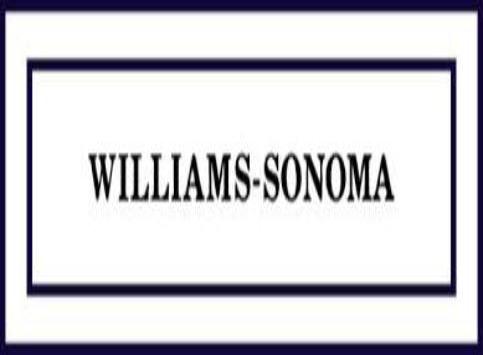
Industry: Clothes